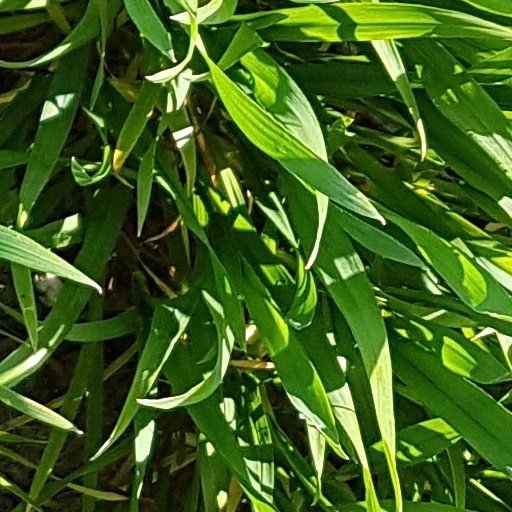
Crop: wheat